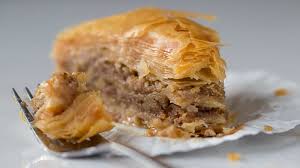
Yemek: baklava